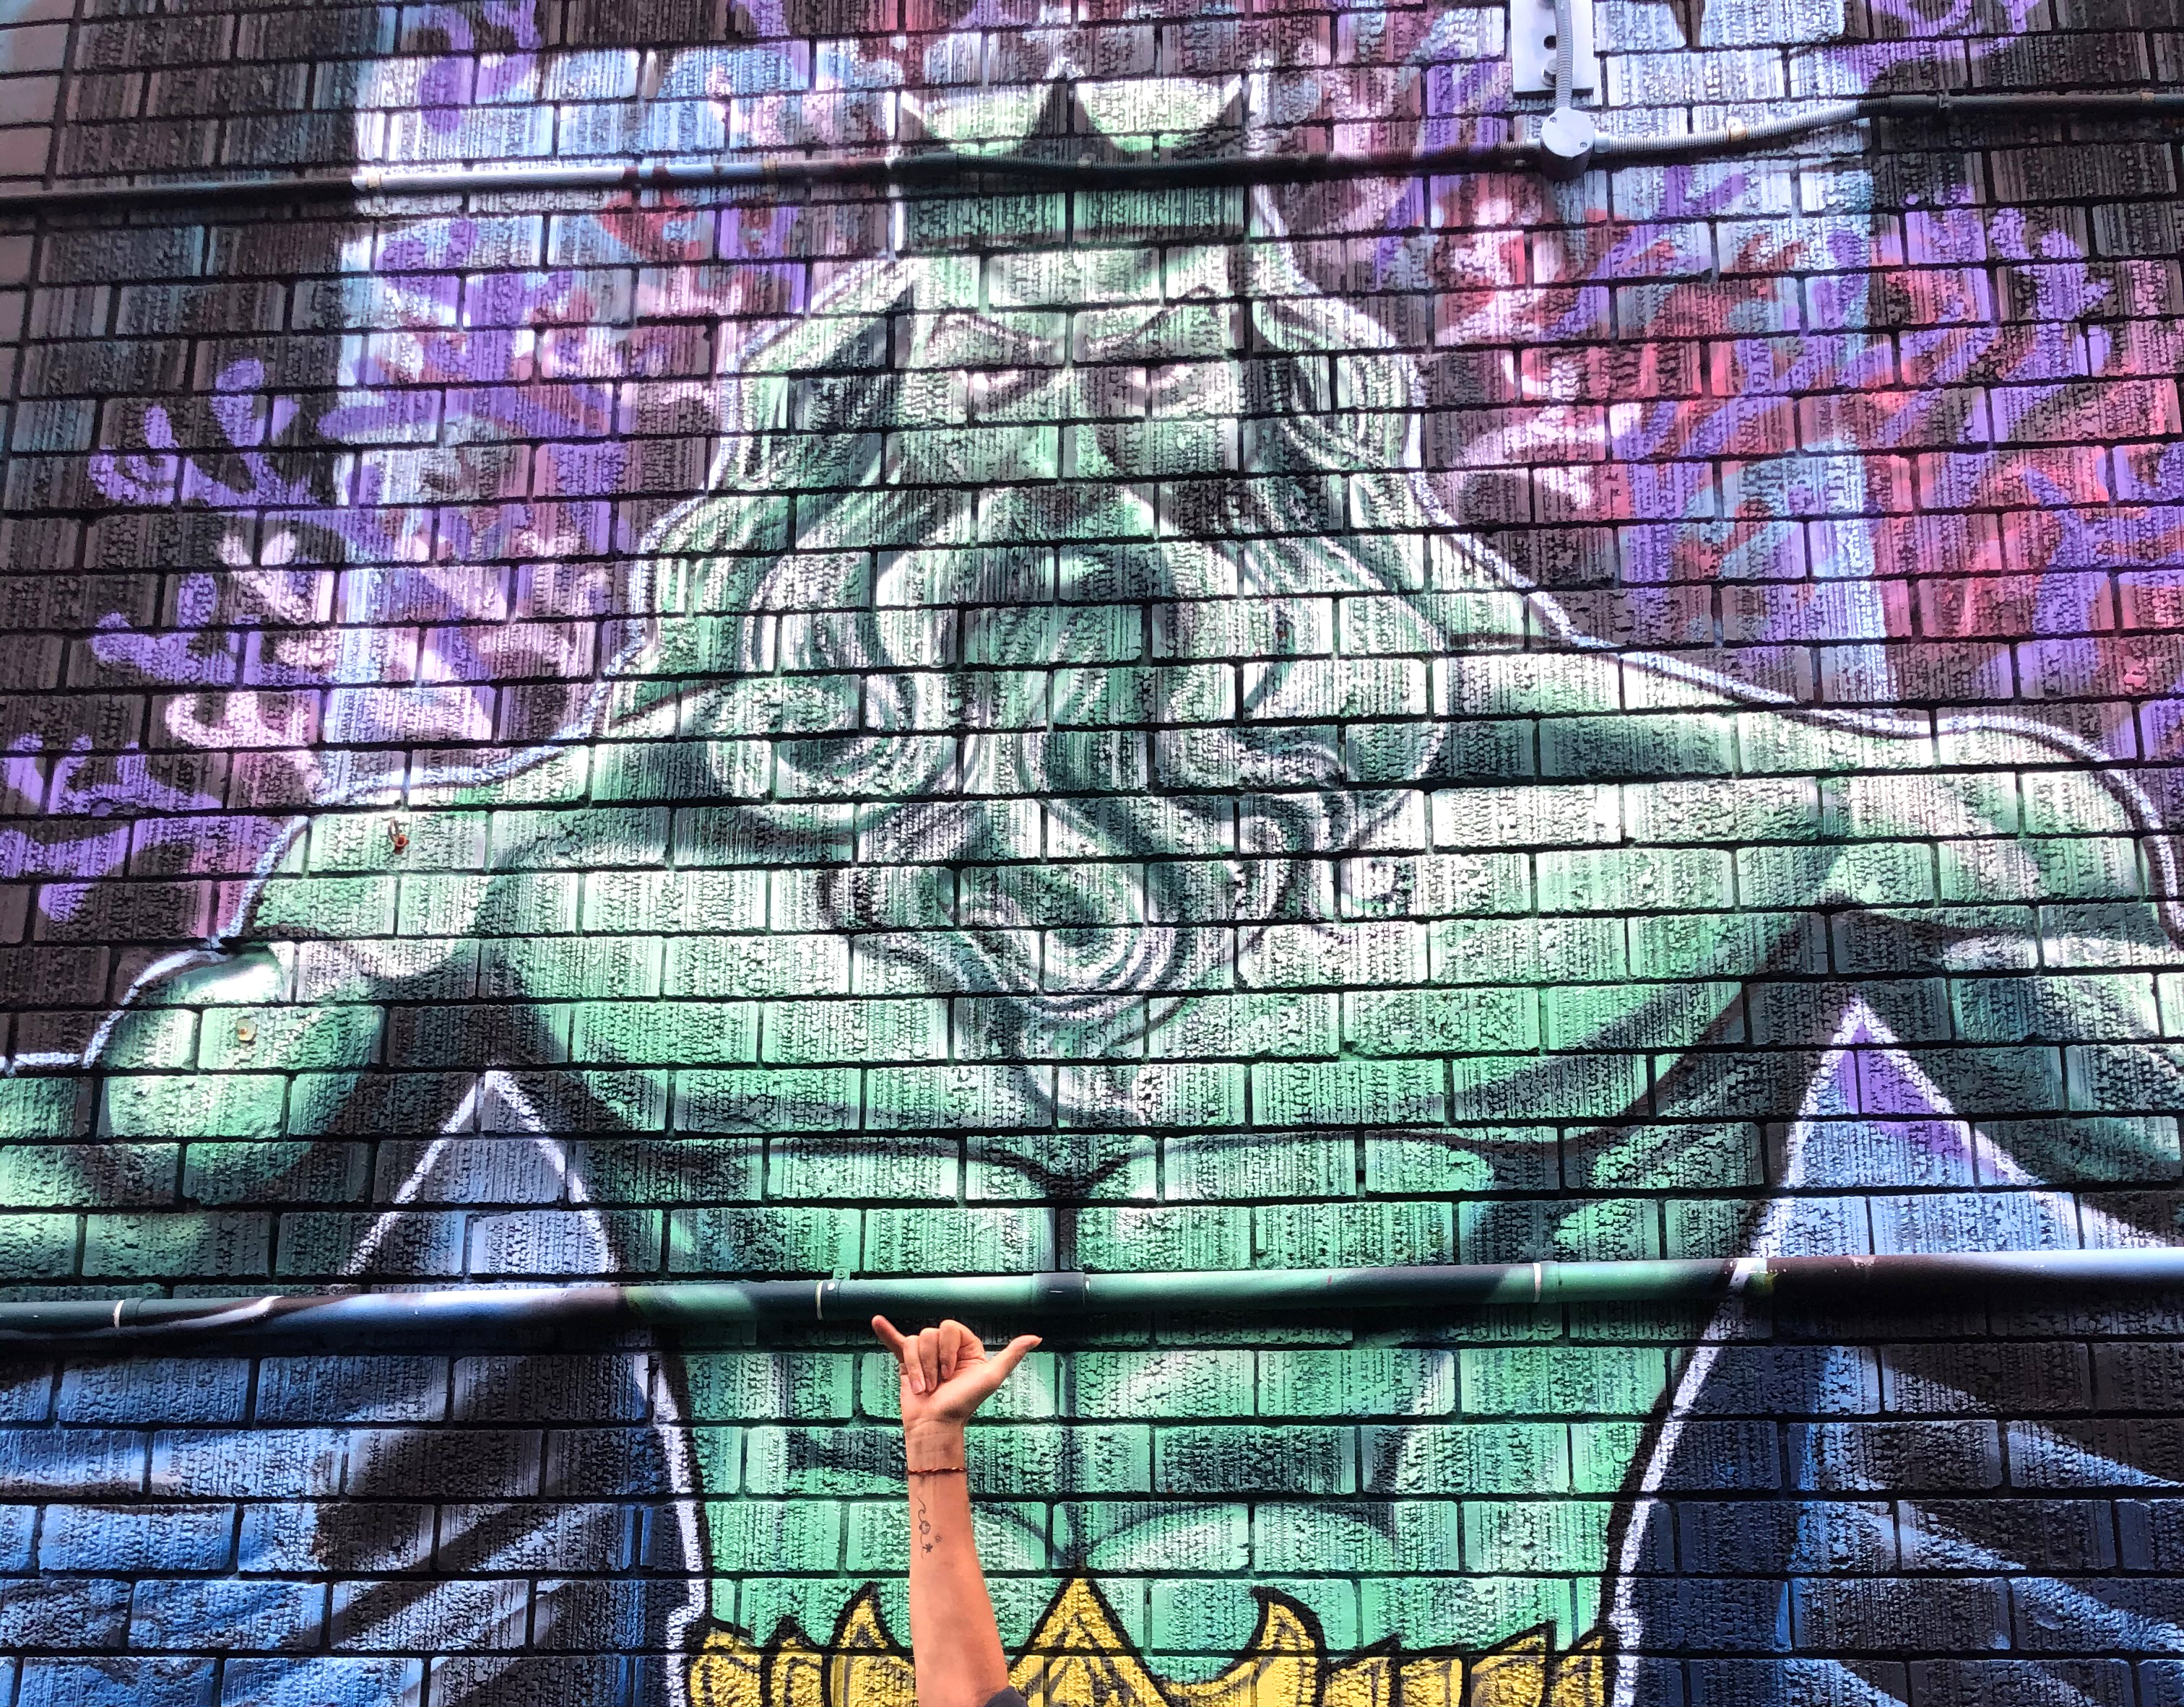
art, graffiti, painting, cool, wall, color, brick, street art, urban art, urban, artistic, grunge, colorful, illustration, design, arts, mural, spray paint, psychedelic art, paint, material, brickwork, road, street, texture, city, youth, symbol, spray, modern, concrete, artwork, creativity, culture, wall art, graffiti art, vandal, urban area, man, face, beard, cap, laughing, smile thor, neptun, poseidon, surfer, god, temple, architecture, line, symmetry, landmark, facade, font, Tints and shades, pattern, glass, fictional character, visual arts, graphics, drawing, stained glass, magenta, graphic design, modern art, monument, sketch, fiction, history, mosaic, mythology